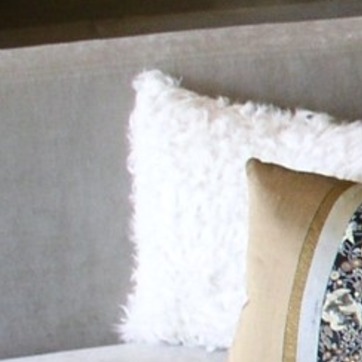
Material: fabric